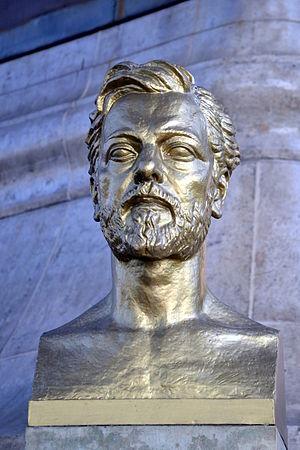
Buste de Gustave Eiffel par Antoine BourdelleEspañol: Busto de Gustave Eiffel por Antoine Bourdelle
Le buste de Gustave Eiffel par Antoine Bourdelle est un buste en bronze doré représentant Gustave Eiffel, réalisé par Antoine Bourdelle et installé en 1929 au pied de la Tour Eiffel.